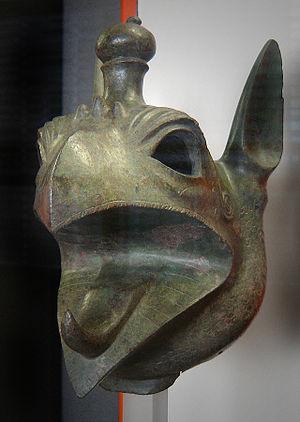
Le Musée archéologique de Delphes est un des principaux musées de Grèce, et un des plus visités. Il dépend du ministère grec de la culture. Fondé en 1903, réaménagé à plusieurs reprises, il abrite les découvertes faites sur le sanctuaire panhellénique de Delphes datant de la Préhistoire à l'antiquité tardive.
Delphes est le site d'un sanctuaire panhellénique, situé au pied du mont Parnasse, en Phocide, où parle l'oracle d'Apollon à travers sa prophétesse, la Pythie qui était assise dans une salle du temple d’Apollon et parlait au nom du dieu. Elle répondait aux questions qui lui étaient posées ; ces réponses étaient aussitôt traduites en phrases par des prêtres. Delphes abrite également l'Omphalos ou « nombril du monde ». Investie d'une signification sacrée, le sanctuaire est, du VIᵉ au IVᵉ siècle av. J.-C., le véritable centre et le symbole de l'unité du monde grec. Les sanctuaires panhelléniques sont des complexes architecturaux extérieurs aux cités. Ils constituent les seuls lieux où tous les anciens Grecs, et certains barbares prennent part à des célébrations religieuses communes.